Hermann Karl von Keyserling

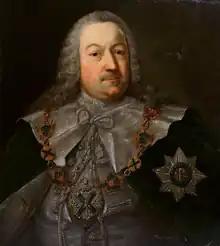
Hermann Karl von Keyserling

Count Hermann Karl von Keyserling (1697–1764) was a Russian diplomat from the Keyserlingk family of Baltic German nobility based in the Duchy of Courland and Semigallia.